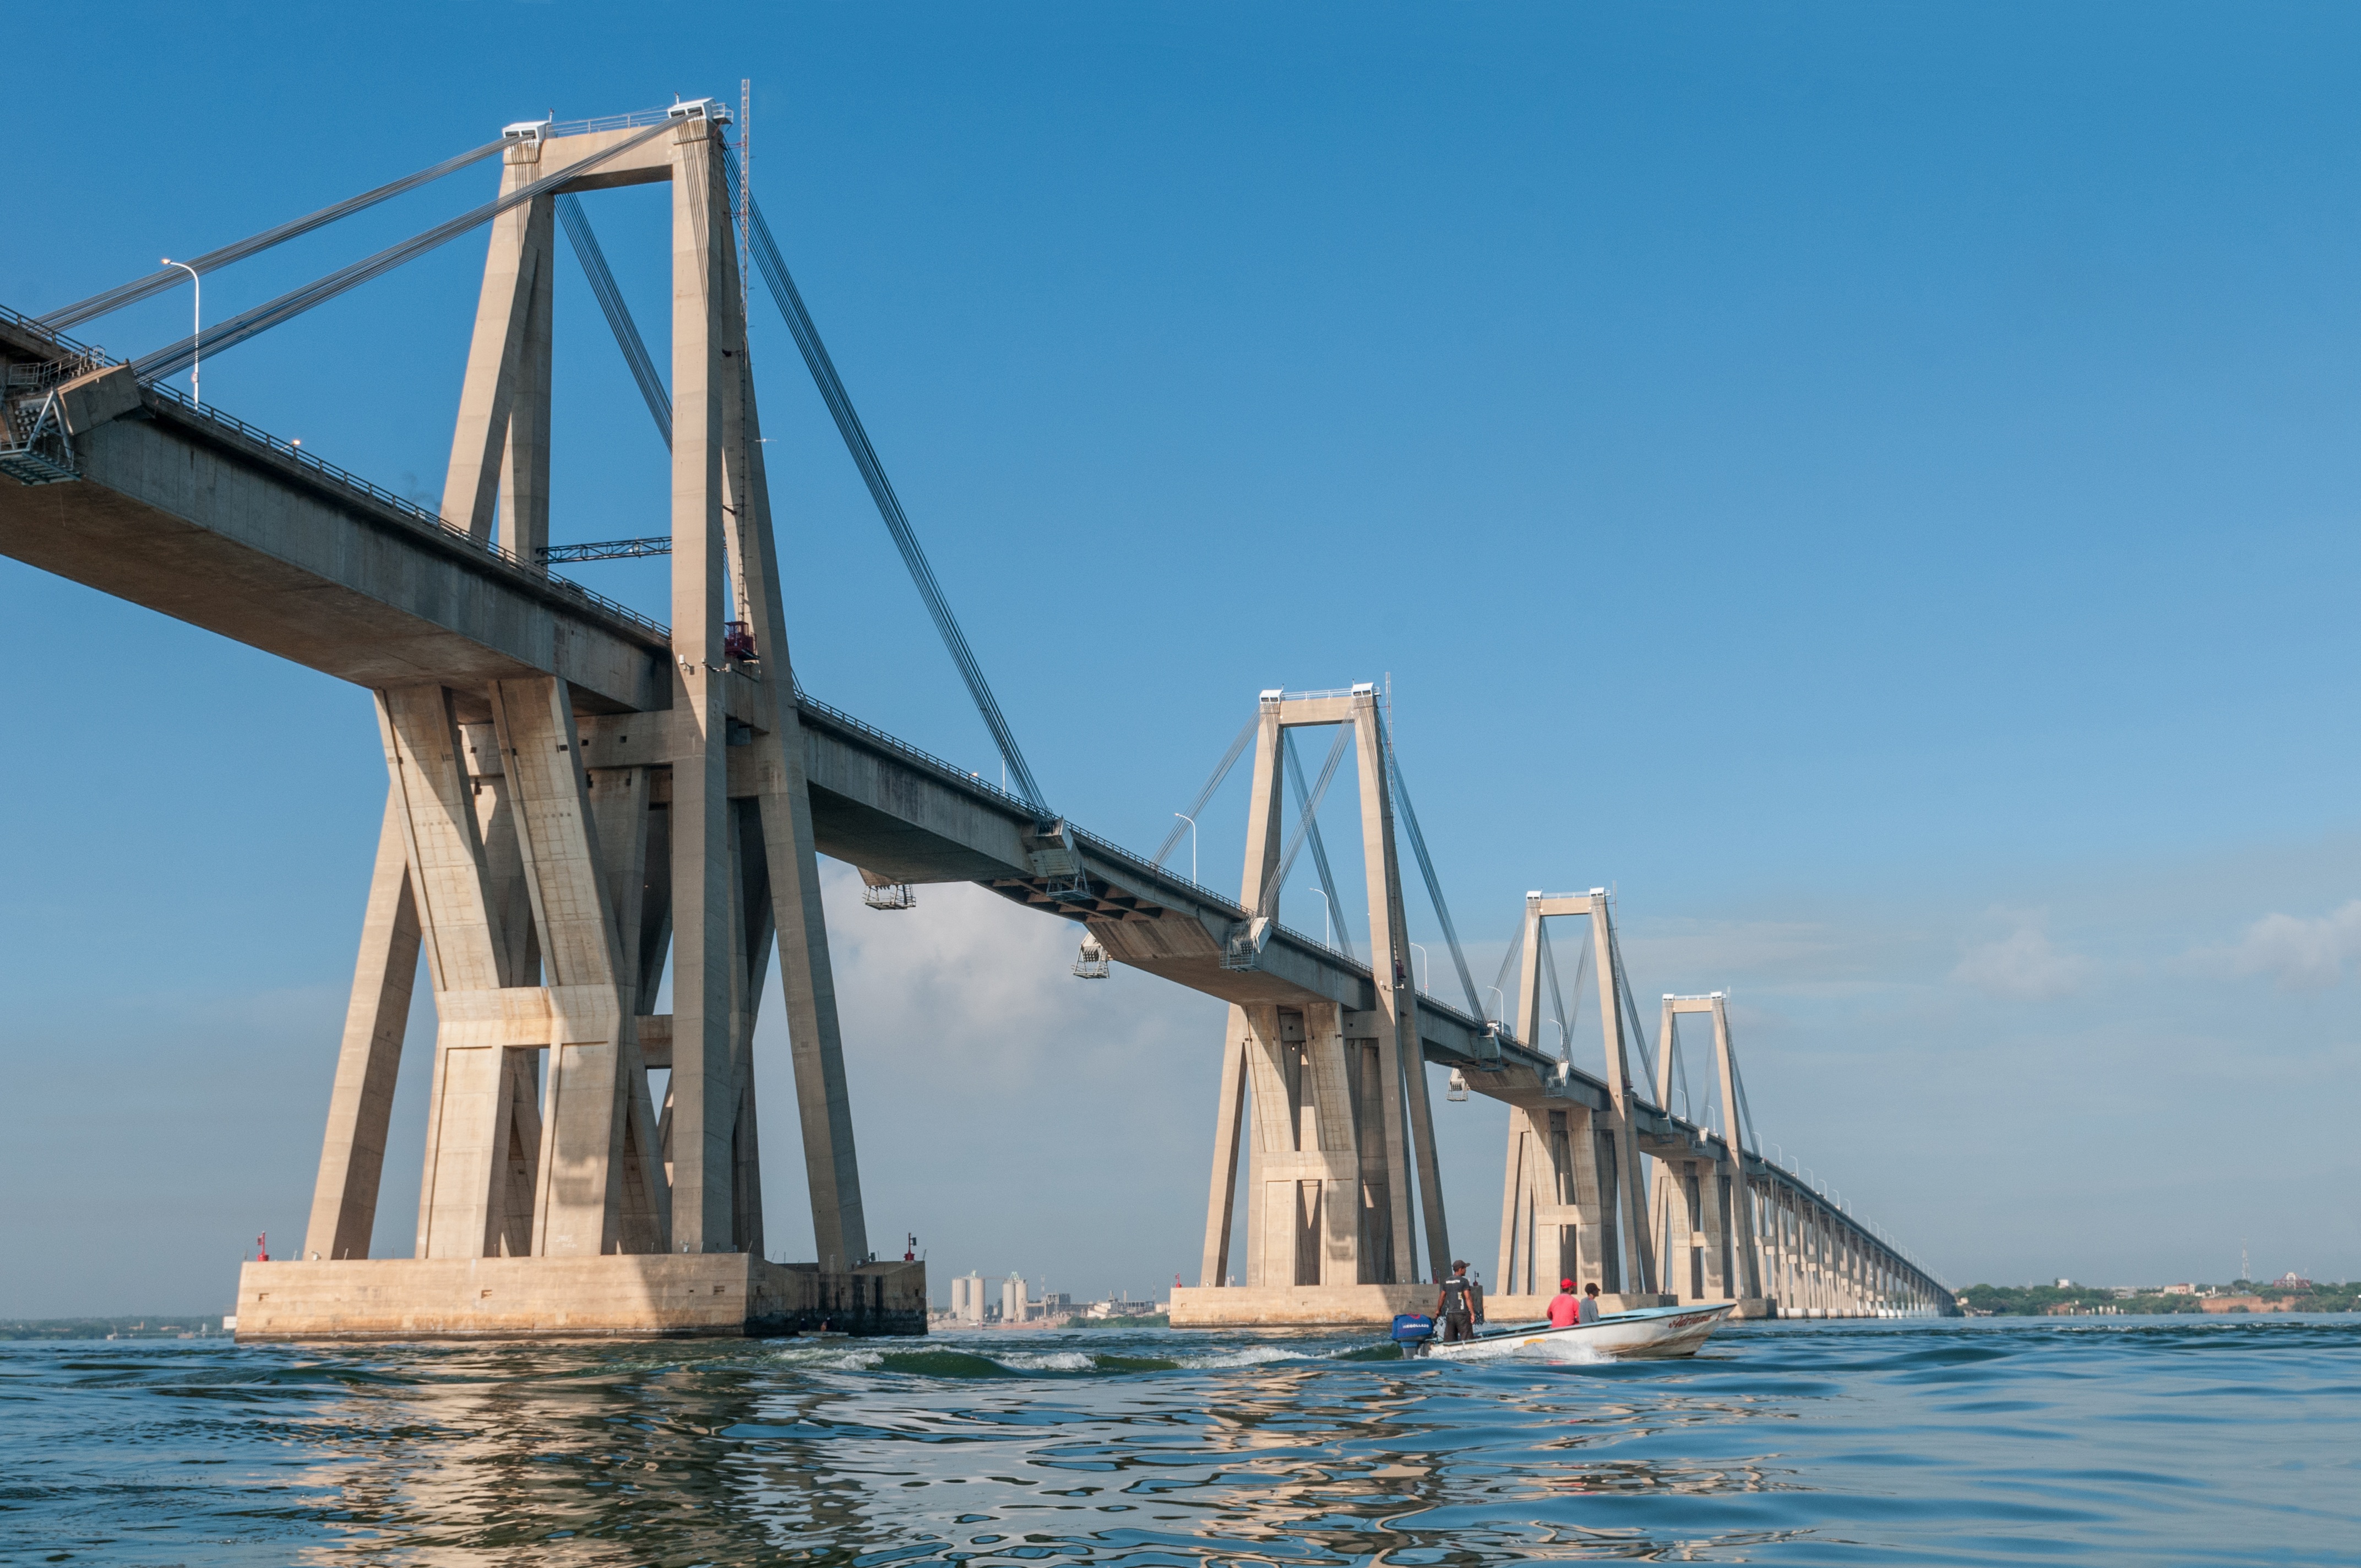
sea, architecture, bridge, crossing, highway, travel, transportation, vehicle, mast, bay, modern, engineering, venezuela, viaduct, span, hero, cable stayed bridge, general rafael urdaneta, lake maracaibo